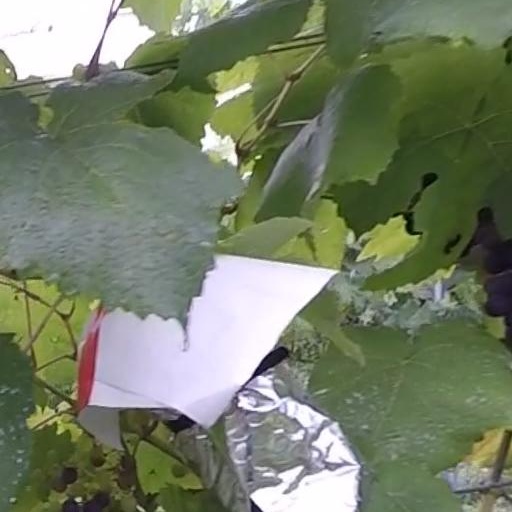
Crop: grape